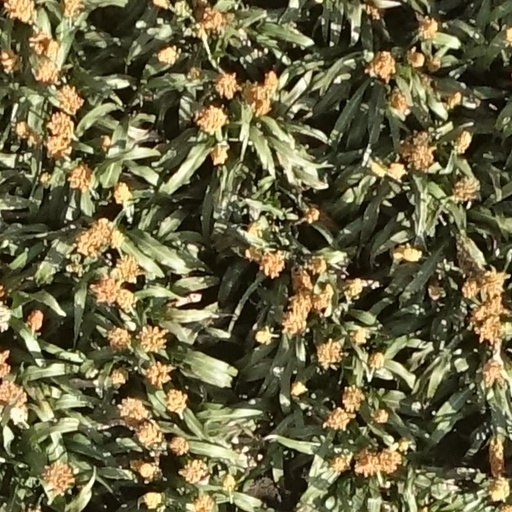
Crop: sorghum